Ice milk

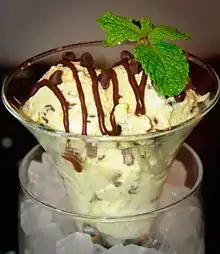
Mint chocolate chip ice milk

Ice milk, or iced milk, is a frozen dessert made with frozen dairy milk, but with less milk fat than regular ice cream. Ice milk is sometimes priced lower than ice cream.